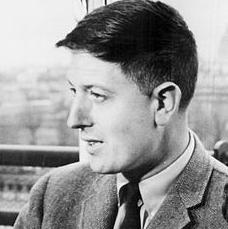
Age: 35